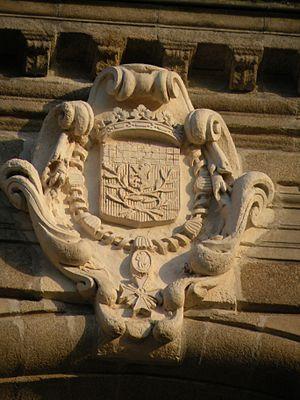
Détail de la façade de la cathédrale Saint-Pierre de Rennes. Blason du duc de Chaulnes, gouverneur de Bretagne.
Charles d’Albert d’Ailly, duc de Chaulnes est un officier français, lieutenant général des armées du Roi en 1655, chevalier des ordres du Roi en 1661.